Aruppukkottai

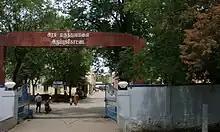
Apk gh entrance

Aruppukottai has one government hospital with Government Headquarters status with 150 beds for in-patients and also two government primary health care centers and many private hospitals.